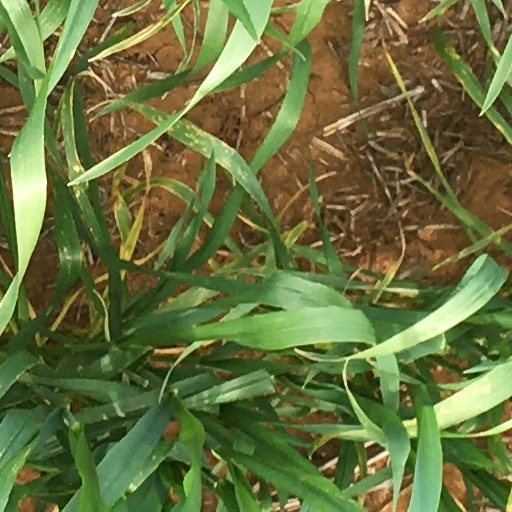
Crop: wheat